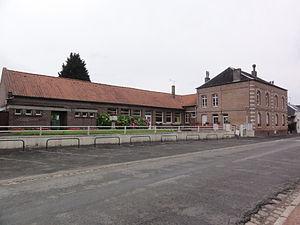
Étaves-et-Bocquiaux (Aisne) école et mairie
Étaves-et-Bocquiaux est une commune française située dans le département de l'Aisne, en région Hauts-de-France.